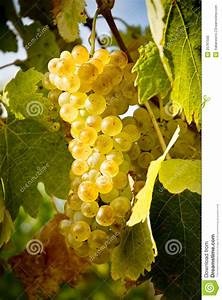
Label: grape